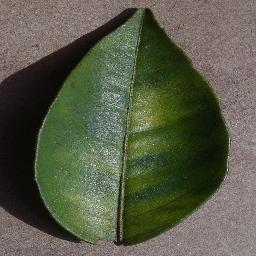
Label: Orange___Haunglongbing_(Citrus_greening)